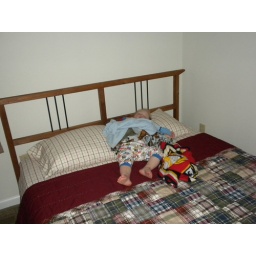
first night in big boy bed